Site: brandenburg
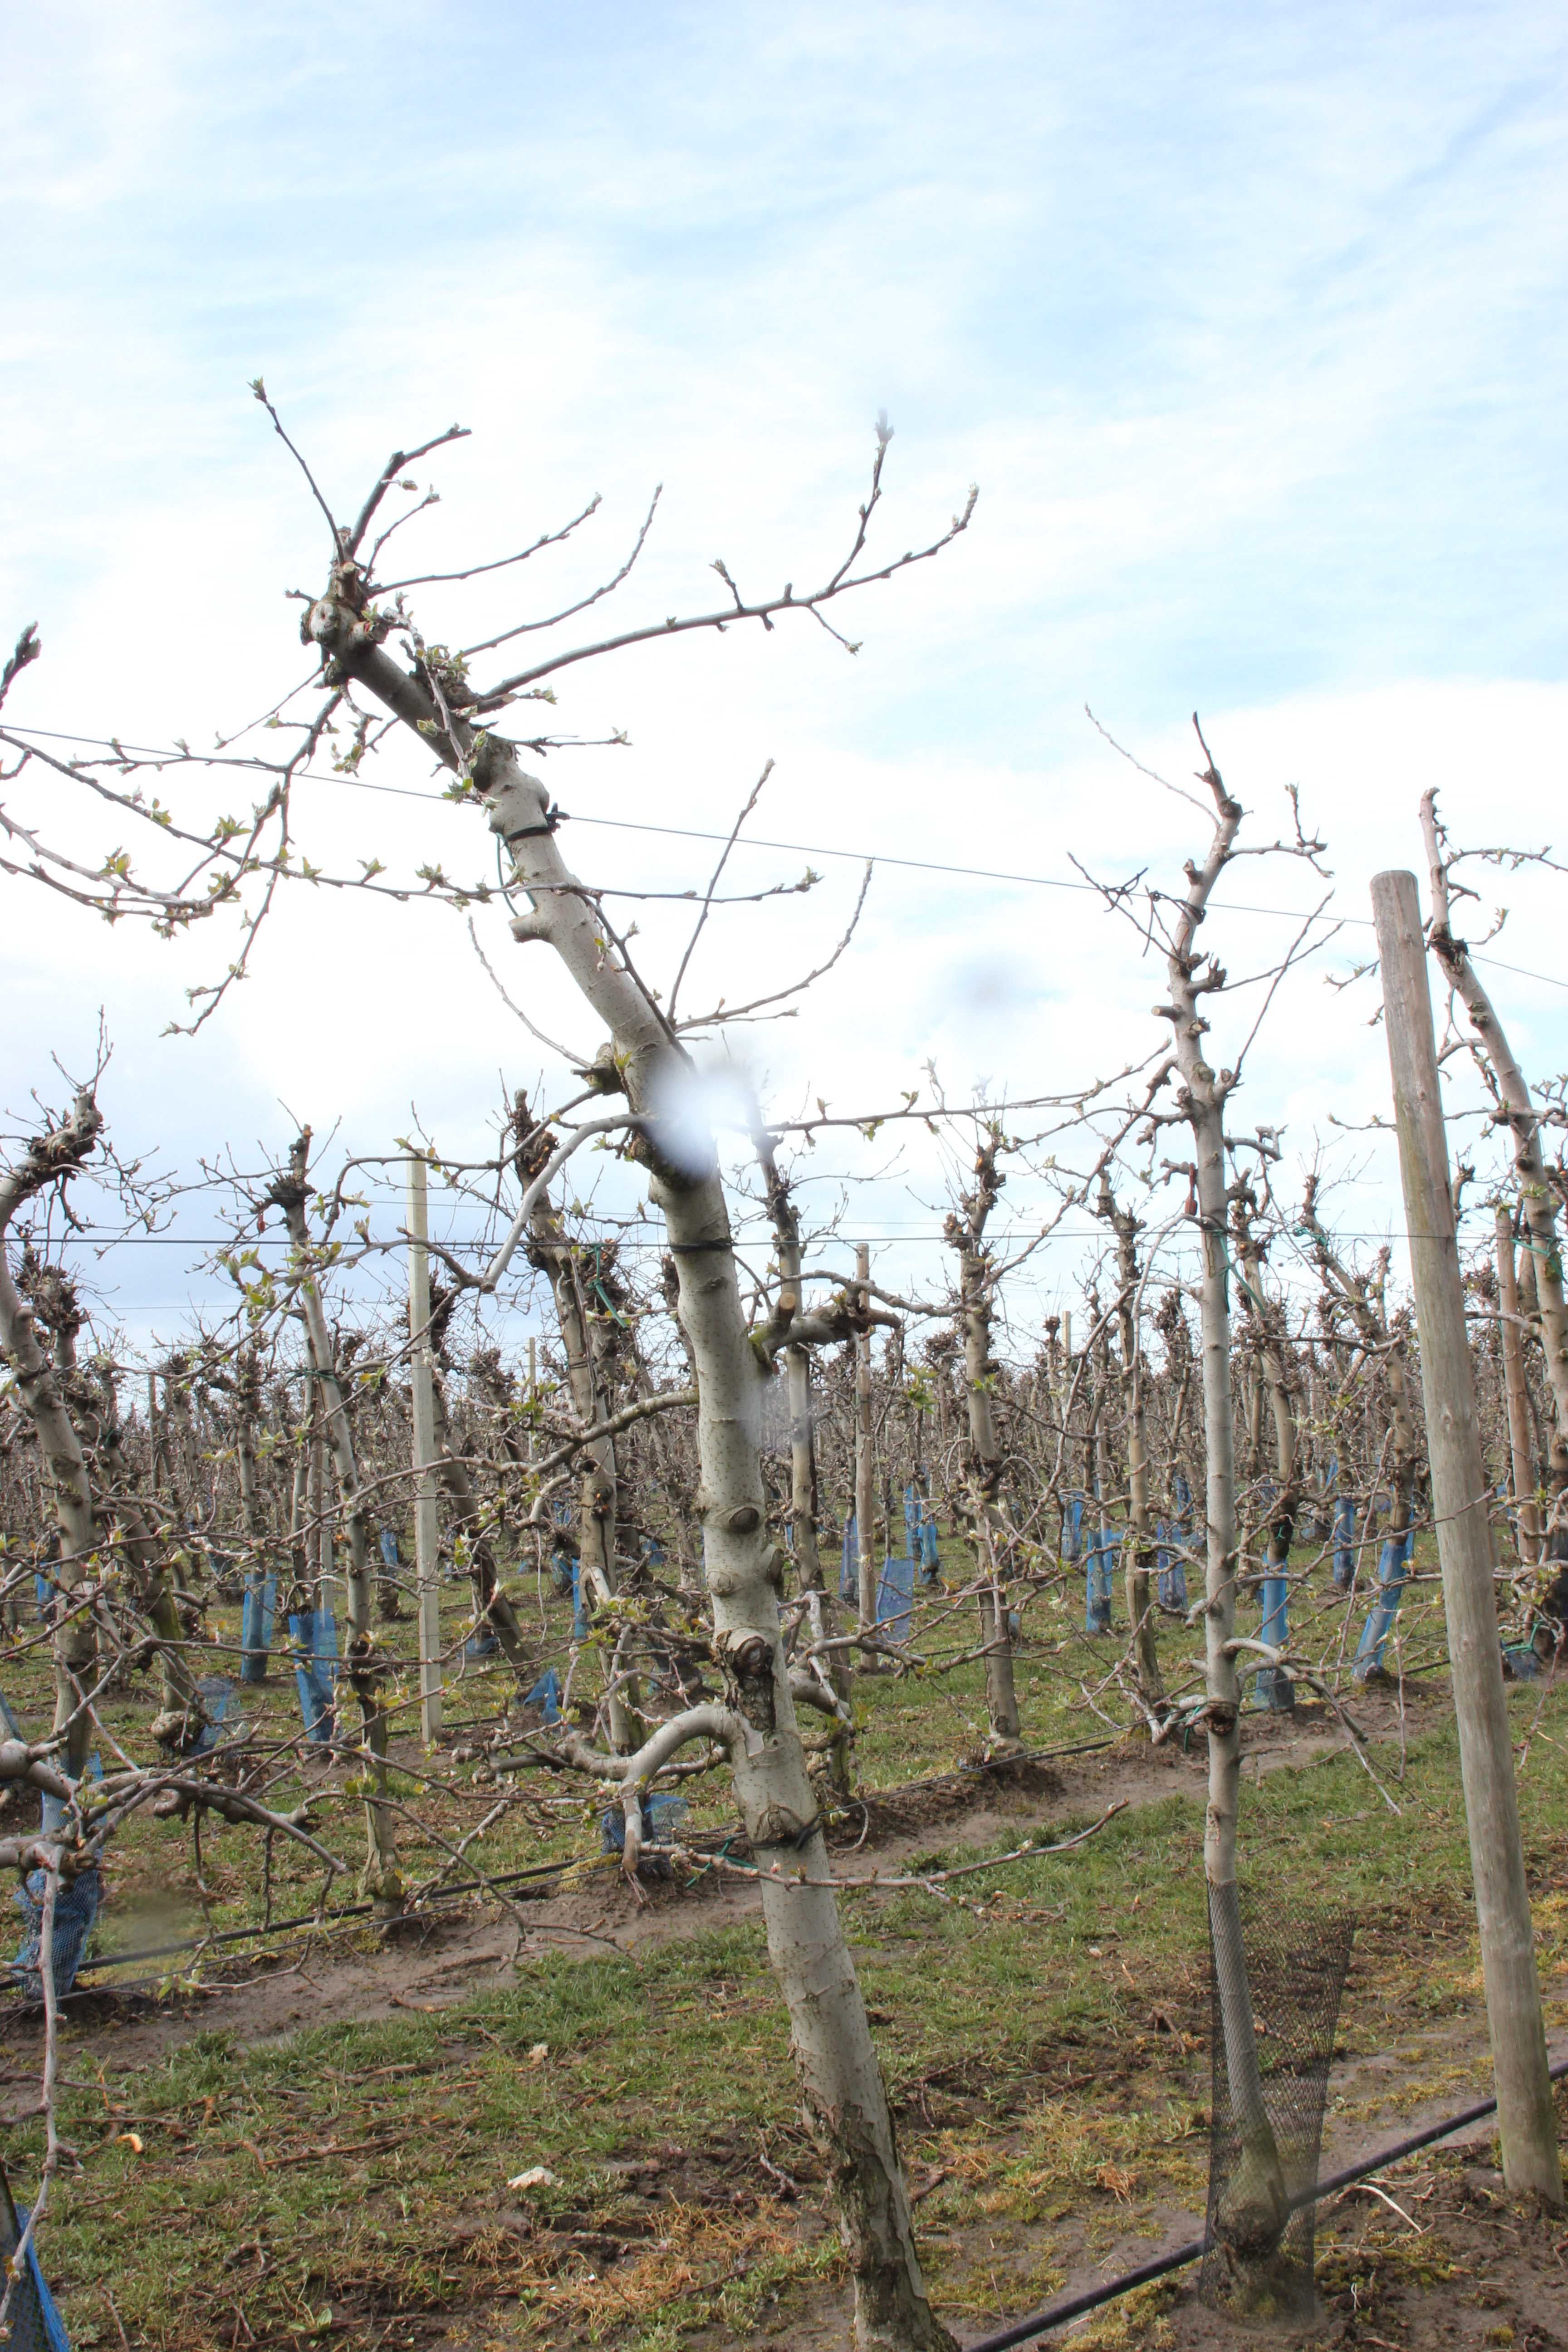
Growth stage (BBCH 55): Inflorescence emergence